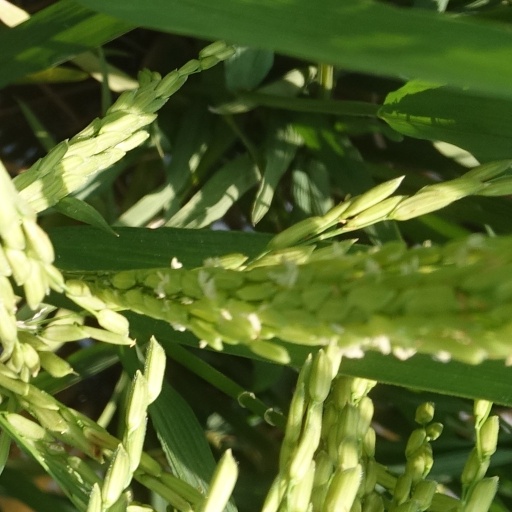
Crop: rice